Lahntal railway

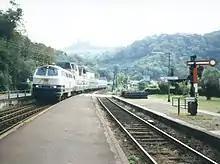
Regionalbahn service to Gießen in Balduinstein station (August 1997)

Until the late 1970s, there were long-distance trains on the Lahn Valley Railway, including a pair of express trains to and from Trier to Westerland. Some timetables had an express train on the Paris–Trier–Koblenz route, continuing on the Lahn valley line to Gießen. The Dortmund–Bad Ems through coach of the Koblenz–Limburg–Frankfurt express, which had been very popular with spa guests had been discontinued. The Koblenz–Gießen express was extended several times a day via the Vogelsberg Railway to Fulda. A curiosity was the Frankfurt–Cologne express, which ran between Weilburg and Limburg on the Lahn Valley Railway only on workdays and only in one direction.